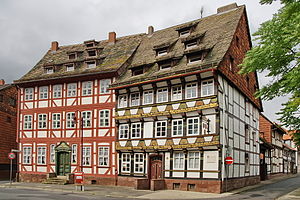
Einbeck / Galleri
Einbeck er en tidligere Hansestad, et lokalcenter og en selvstændig kommune i Landkreis Northeim i den sydlige del af Niedersachsen med knap 31.500 indbyggere. Byen ligger ved floderne Ilme og Leine